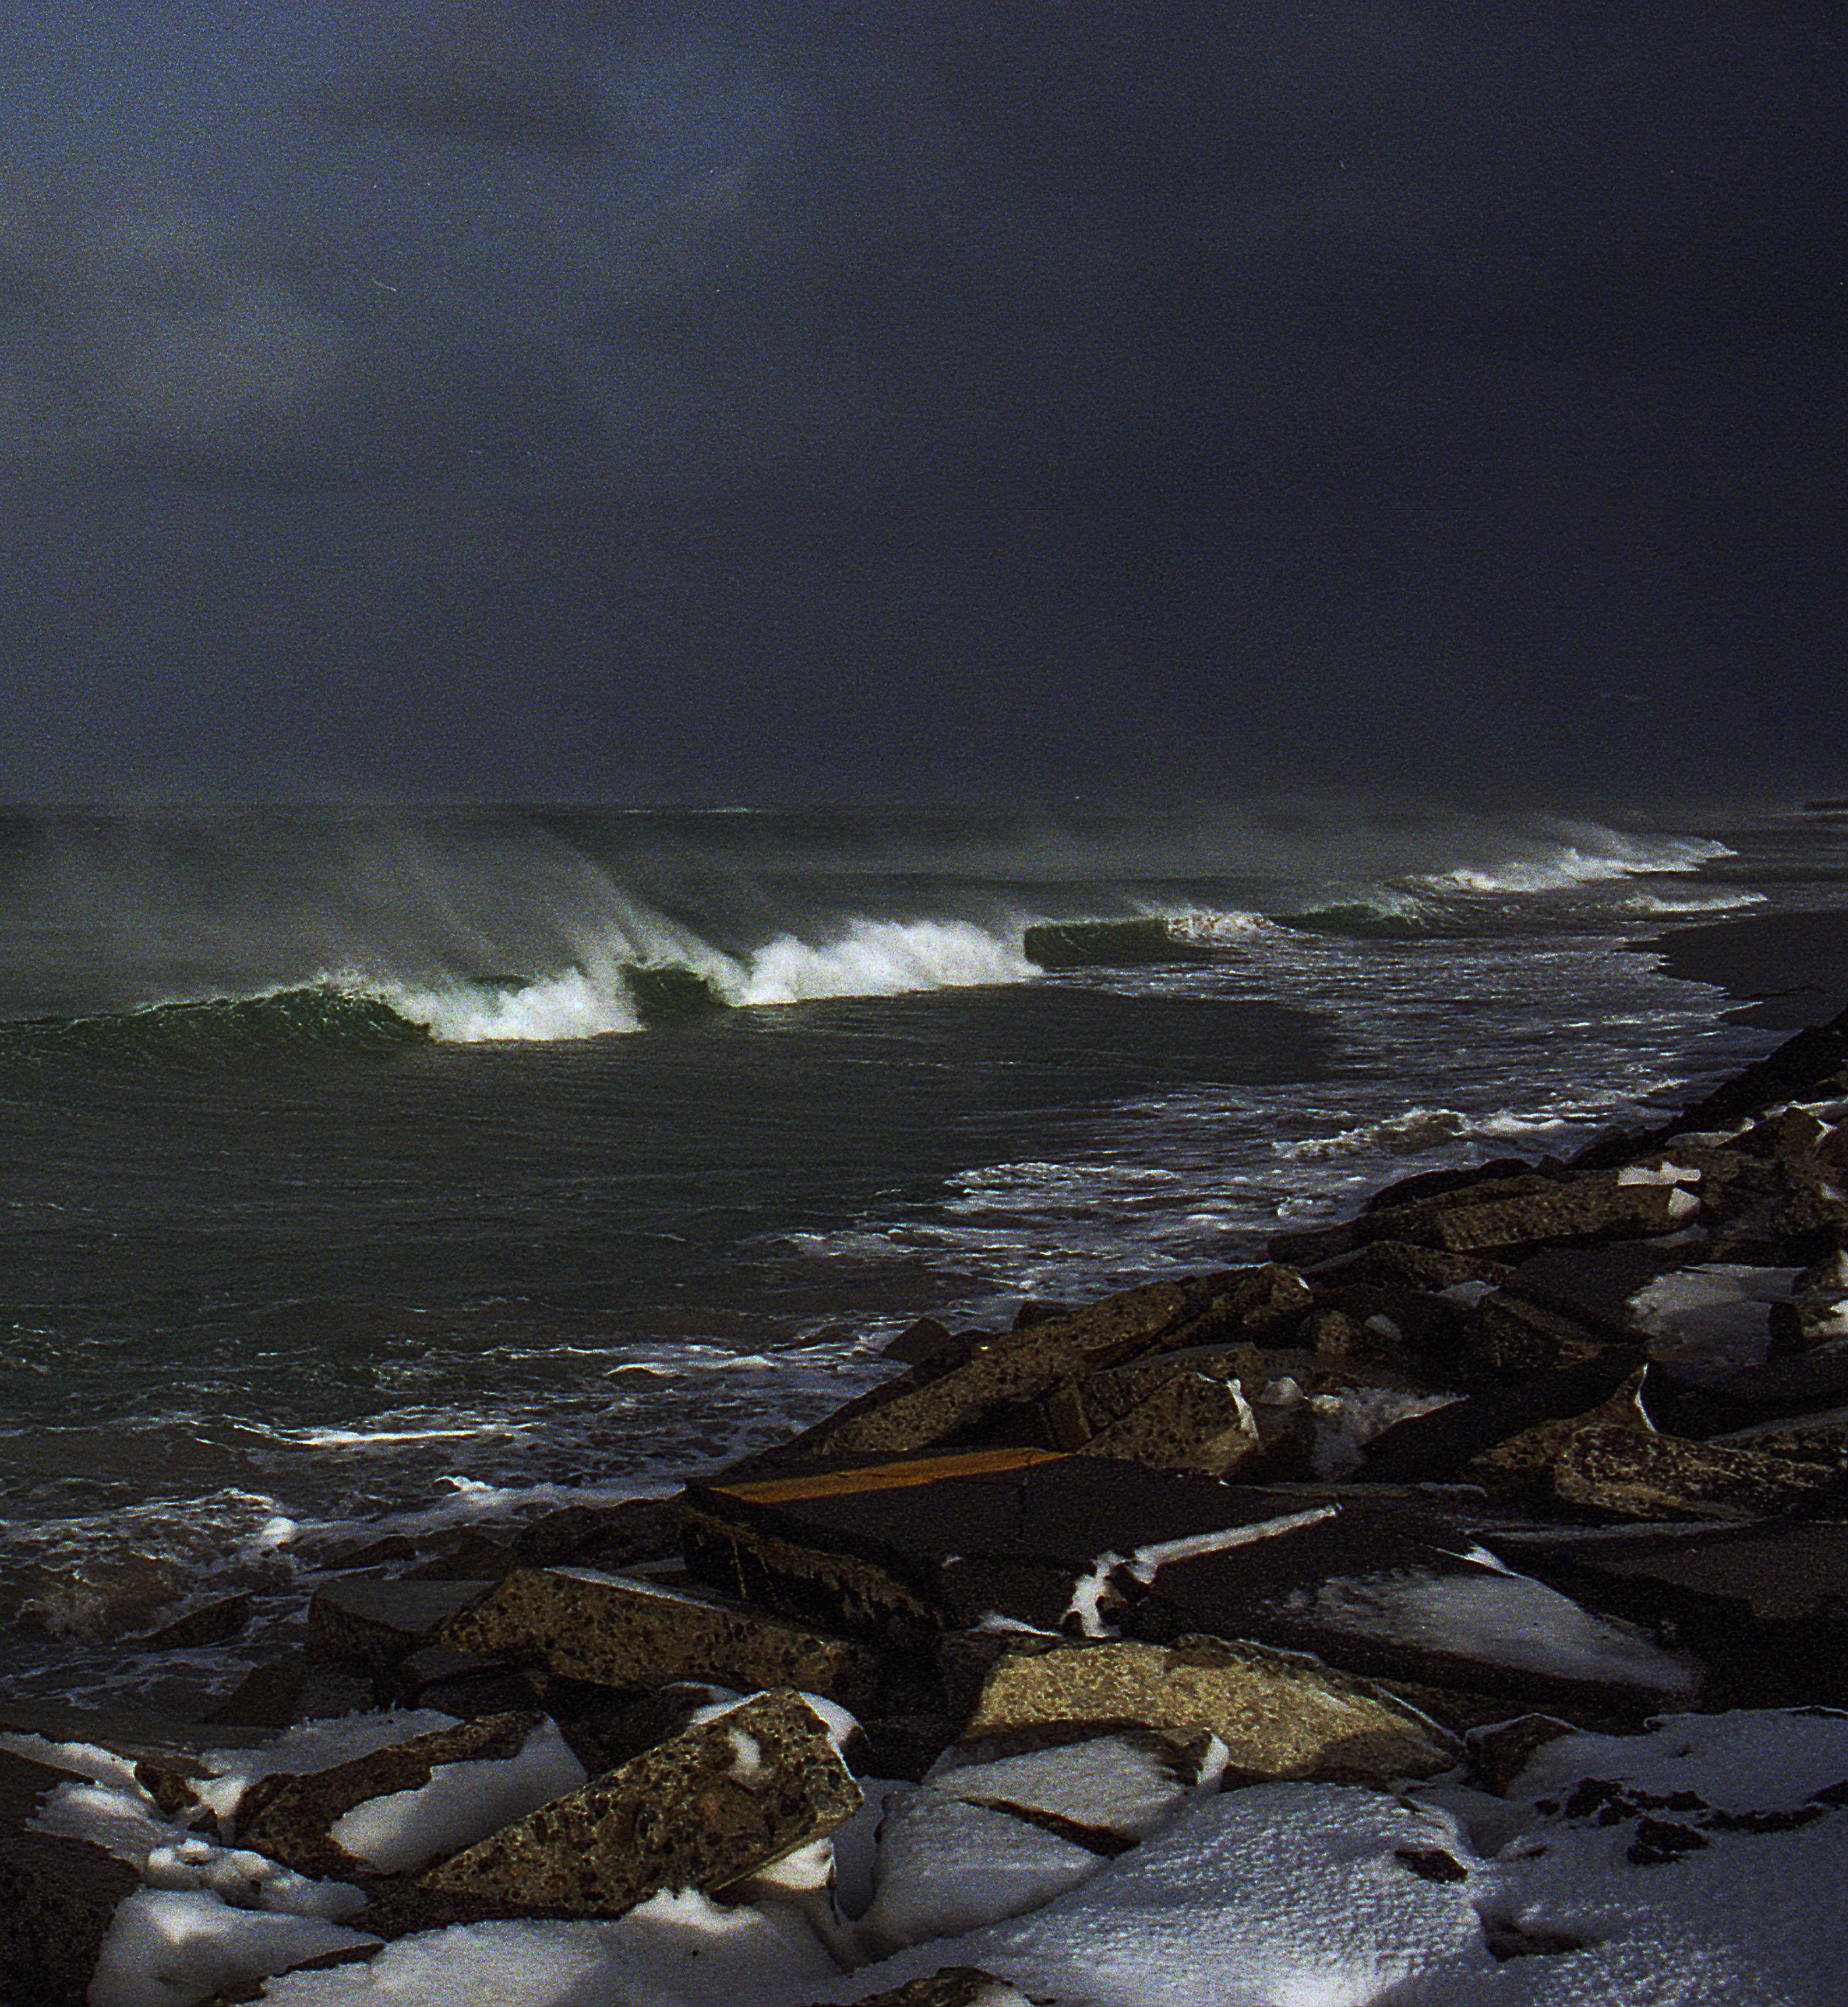
sea, waves, rock, beach, norway, water, sky, cloud, coastal and oceanic landforms, body of water, watercourse, landscape, wind wave, wind, wood, horizon, shore, headland, coast, ocean, lake, wave, tropics, sound, sand, bay, tree, tide, evening, storm, cape, darkness, winter, rapid, seabird, cumulus, vacation